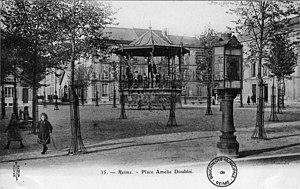
issu des collections de la B.MM. de Reims.
La place Amélie-Doublié est une place de la ville de Reims en France.